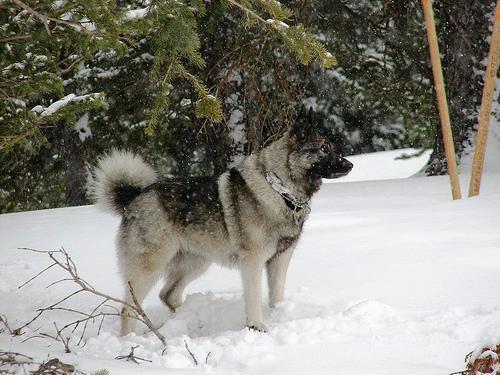
Norwegian_elkhound